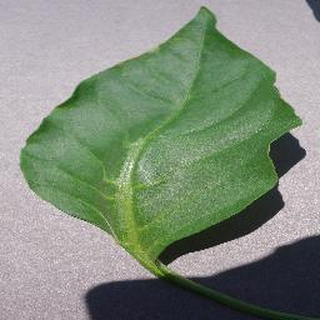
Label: healthy_bell_pepper